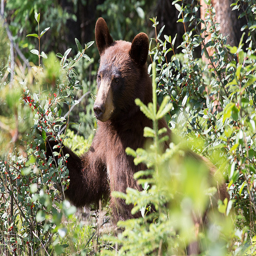
A bear reaching for berries on a branch in the forest.
A bear is picking berries off of a plant.
A brown bear surrounded by plants and berries.
A bear in the woods foraging for berries.
A bear is standing on two legs in a forest.